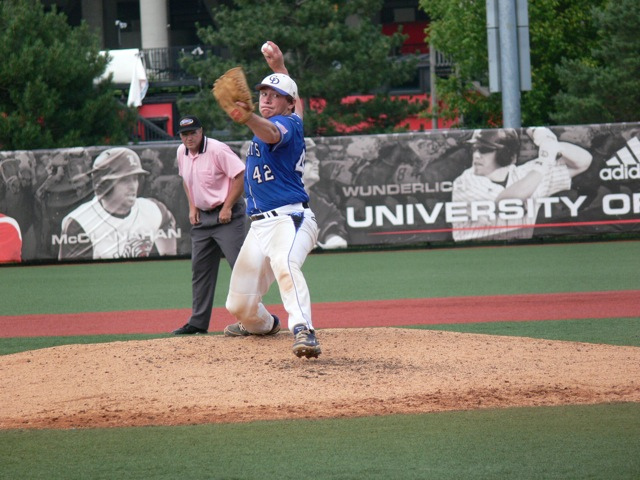
người đàn ông áo hồng đang theo dõi cú ném bóng của cầu thủ ném bóng